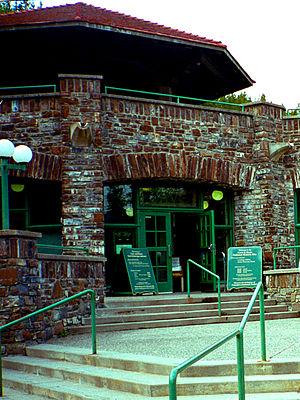
Voici la liste des lieux historiques nationaux du Canada situé en Alberta. En mars 2011, on compte 59 lieux historiques nationaux en Alberta, dont 14 sont administrés par Parcs Canada. De ce nombre, il faut rajouté aussi un site qui a perdu sa désignation.